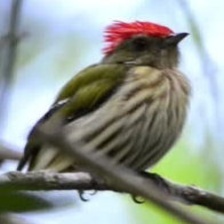
Species: STRIPPED MANAKIN
Scientific name: MACHAEROPTERUS REGULUS